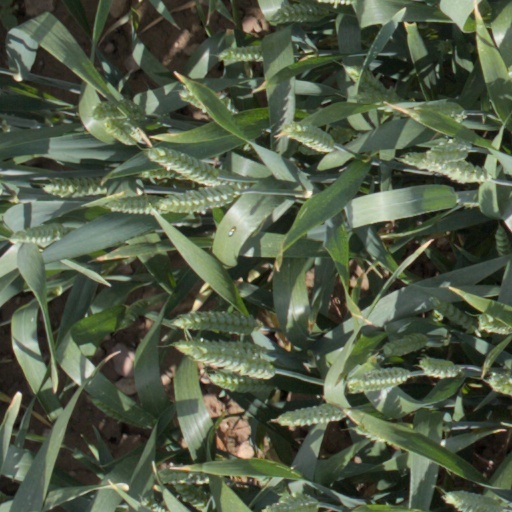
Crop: wheat